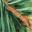
Label: caterpillar